Government Plaza station

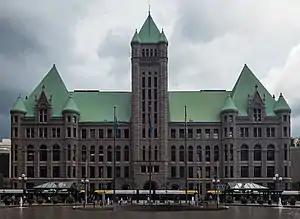
Green Line train stopped at the station, with Minneapolis City Hall behind it.

Government Plaza station is a Metro light rail station on the Blue Line and Green Line in Minneapolis, Minnesota. The station is located on 5th Street South, between 3rd and 4th Avenues South in downtown Minneapolis. This station opened on June 26, 2004, with initial light rail service in the Twin Cities.